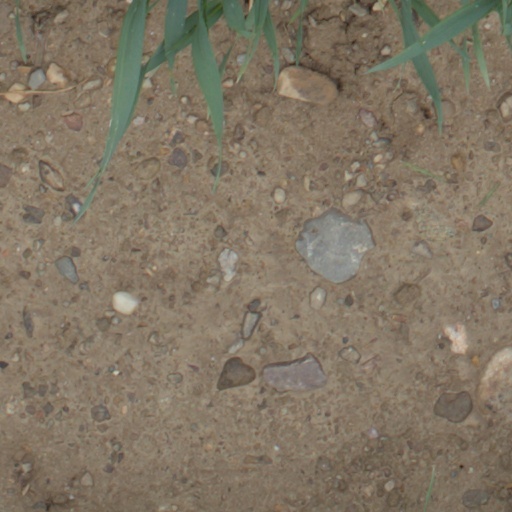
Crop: wheat